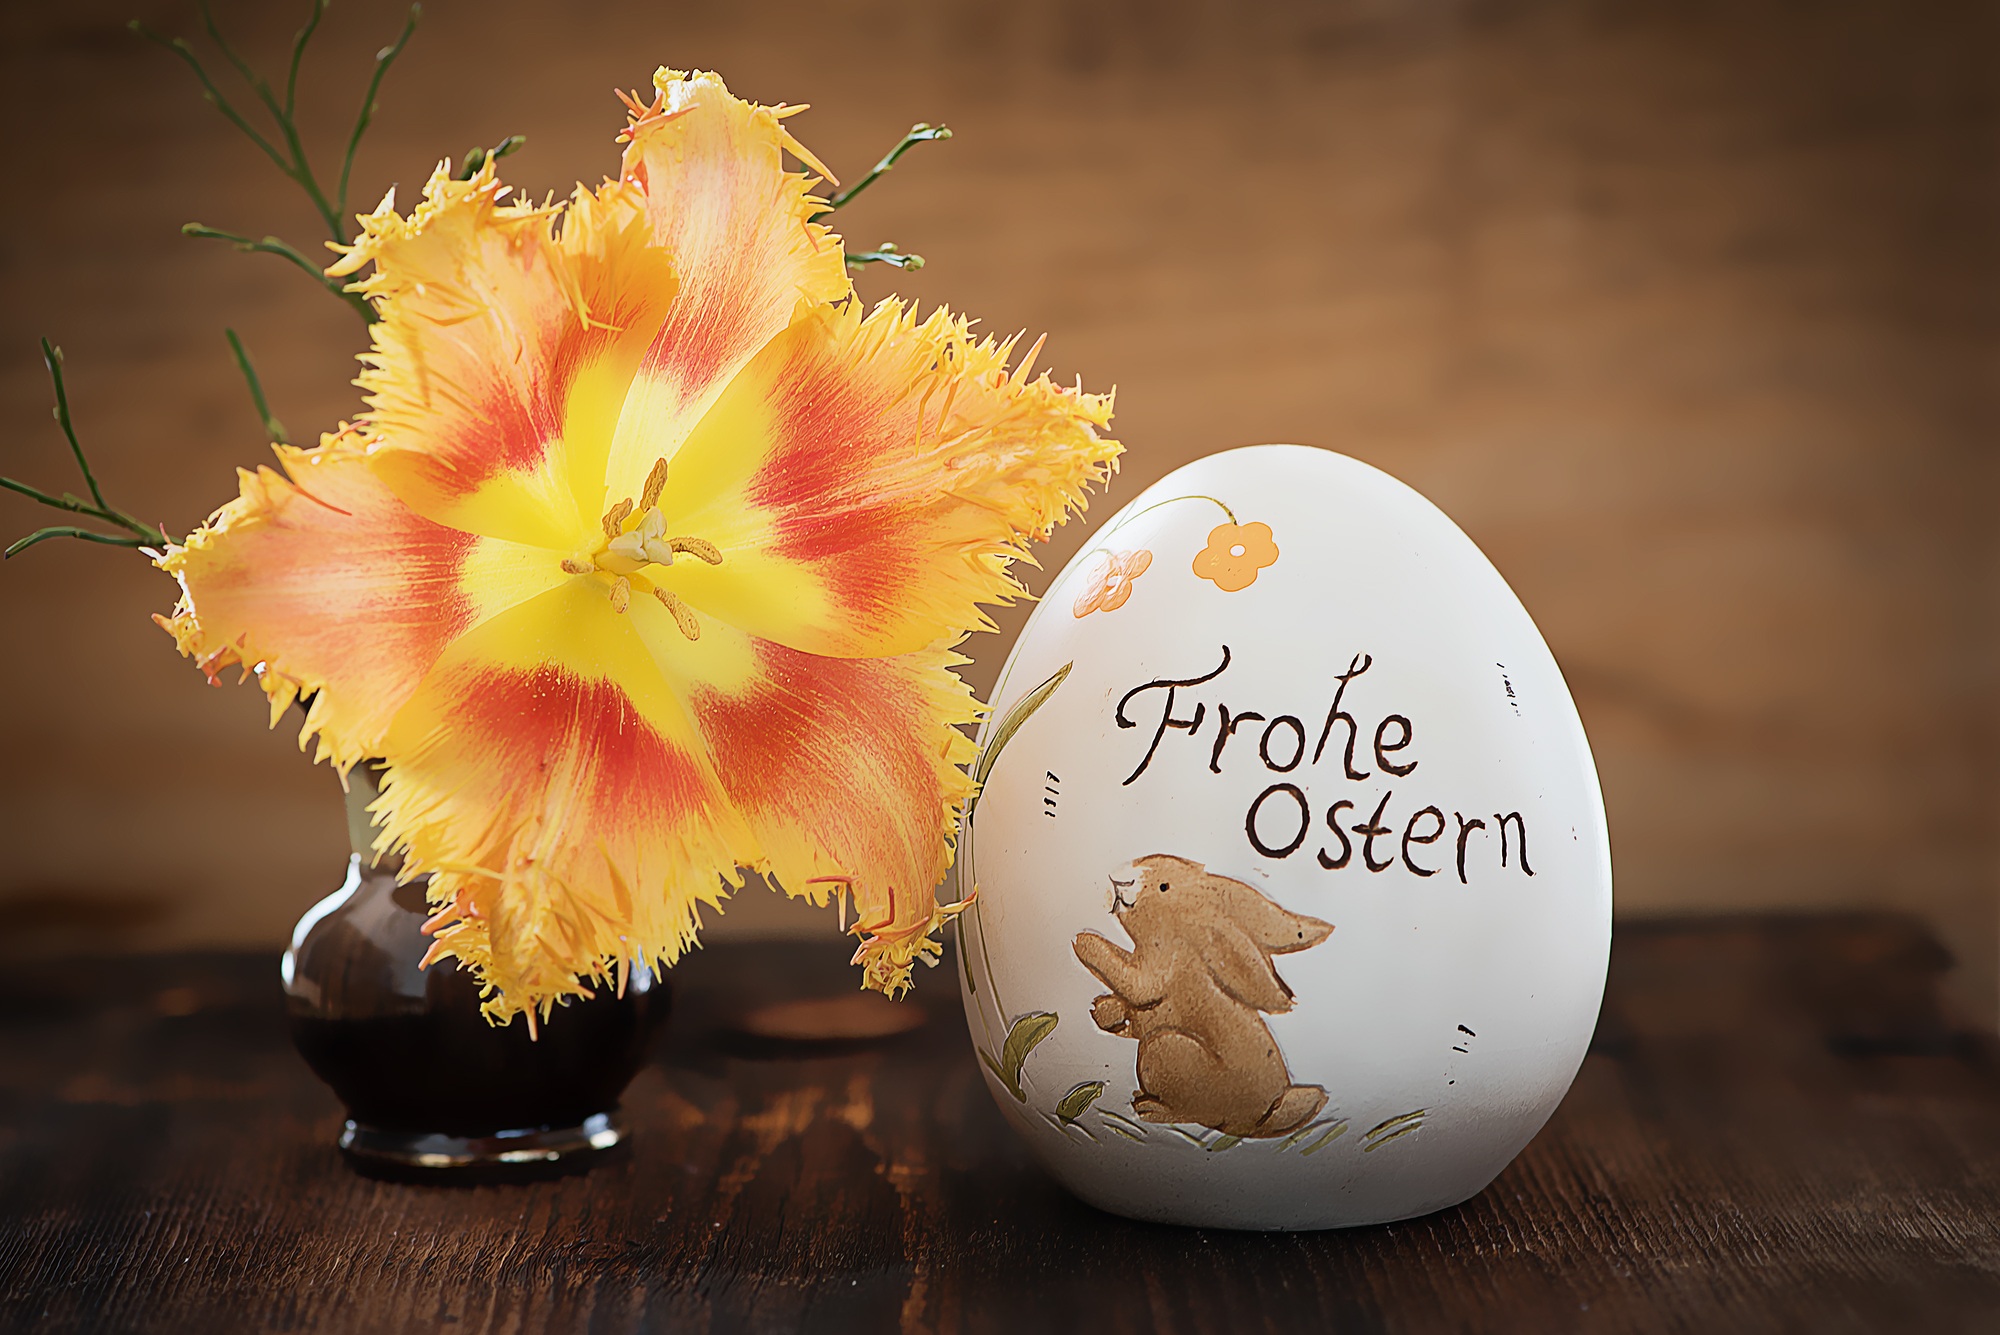
blossom, plant, flower, bloom, tulip, decoration, orange, food, yellow, close, deco, close up, easter, spring flower, macro photography, flowering plant, easter egg, happy easter, deco ei